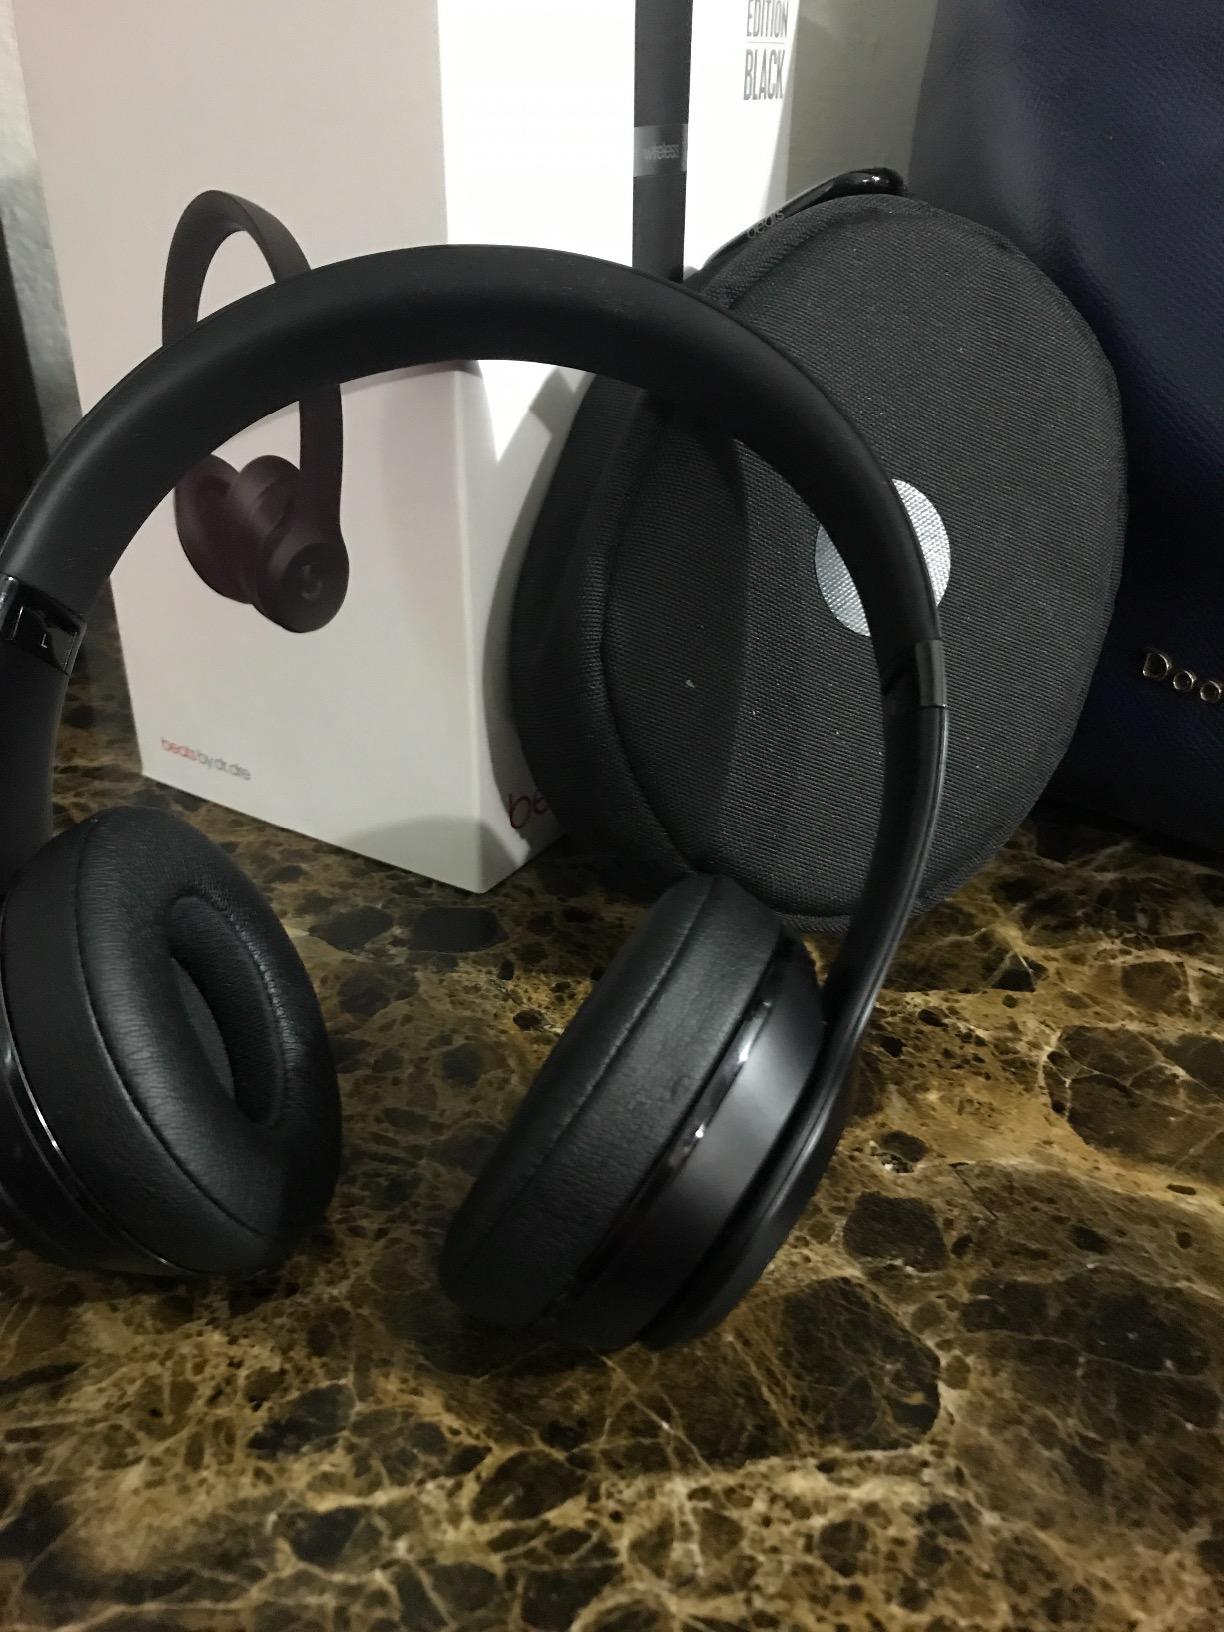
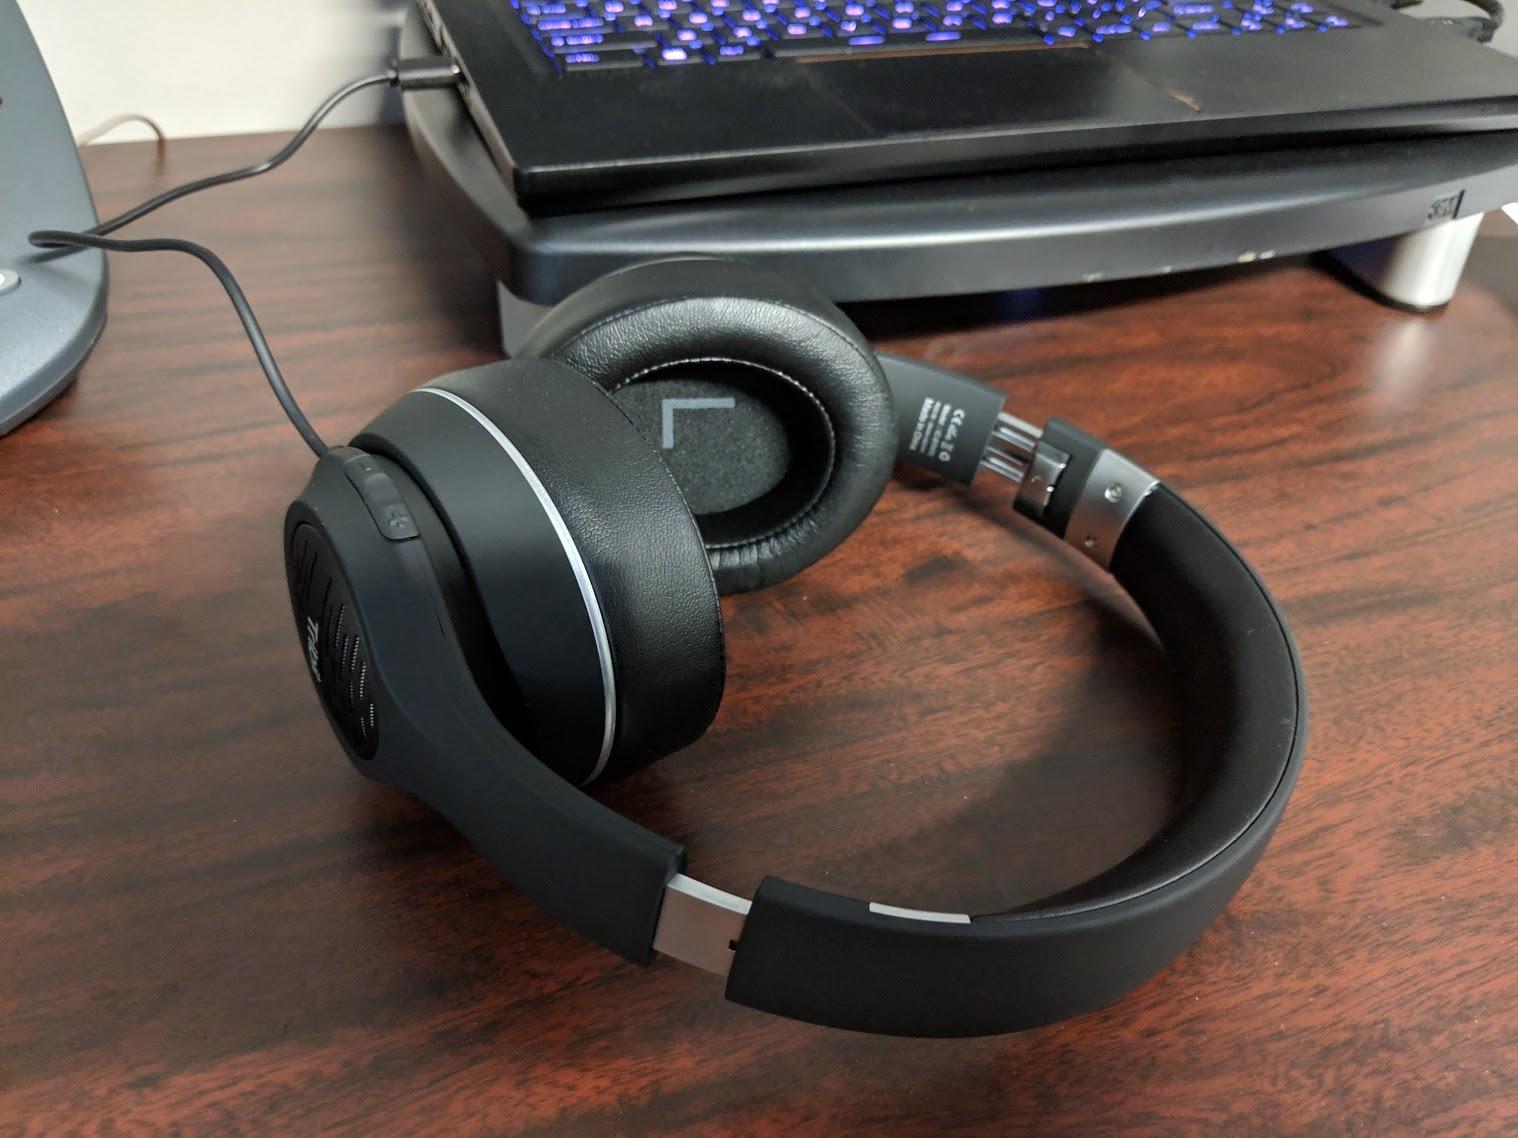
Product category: headphones
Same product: no